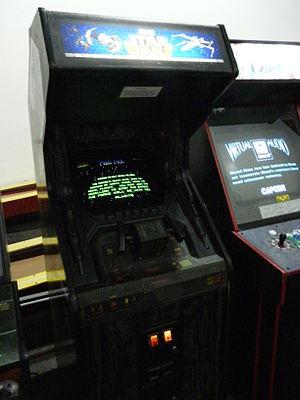
Borne de Star Wars.